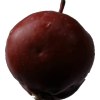
Label: Apple 18